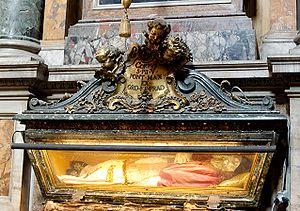
Détail du tombeau de Pie V dans la chapelle Sixtine de la basilique Sainte-Marie-Majeure.